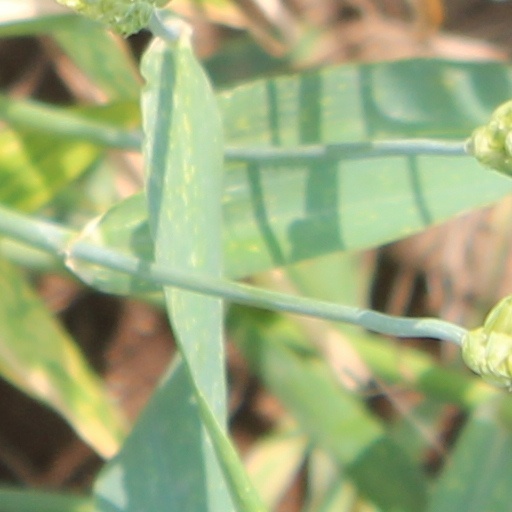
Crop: wheat